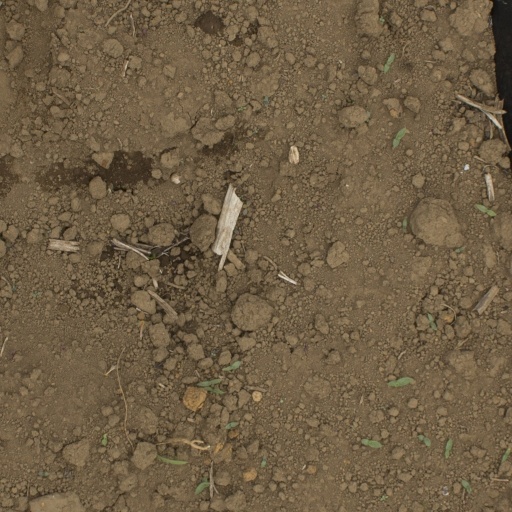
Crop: Jerusalem artichoke